Jimmy Lifton

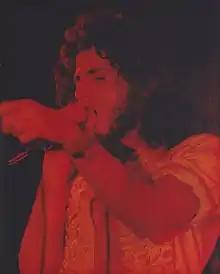
Lifton performing live circa 1980

Lifton started off his professional musical career at age 21, working as a studio session player for Detroit-based studios, most notably Don Davis's famed Motown recording studio Groovesville Productions and Lorio Recording Studio. Lifton co-founded his own record label, Orphan Records, with Virginia Perfili in 1981, and released his first single, "I Want to Talk to You", in 1982. Lifton released his first EP, "Untitled", in 1984. The EP consisted of songs "I Wanna Talk to You", "Of Mystics", "Soldier", "Silence", "Harmony", and "Time We Were on Our Way".